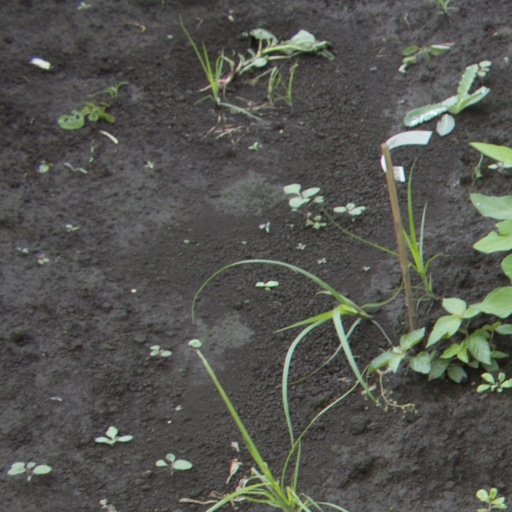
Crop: soybean